Bolesław Kieniewicz

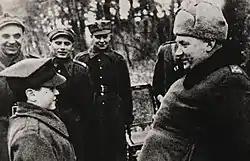
Kieniewicz (right) in a conversation with the '

During the Soviet invasion of Poland in September 1939, which was followed in the aftermath of the German invasion of Poland, Kieniewicz served as battalion commander of the 49th Infantry Regiment of 50th Infantry Division. In 1940, he took part in the Winter War. For military distinctions shown in these campaigns, he was awarded the Order of the Red Banner.